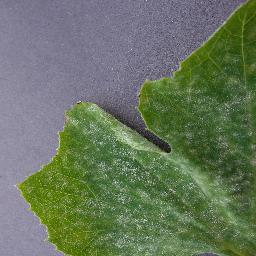
Label: Squash___Powdery_mildew